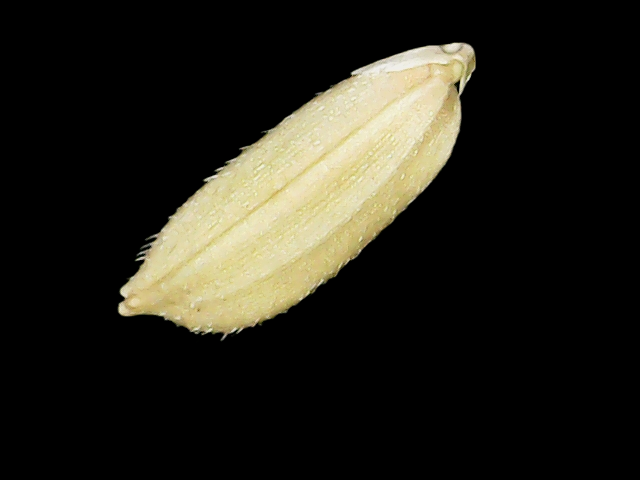
Rice variety: Bd30